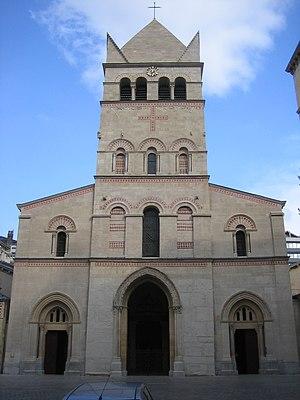
Basilique Saint Martin d'Ainay, Lyon, France
Cet article recense les monuments historiques de Lyon, en France.
La basilique Saint-Martin d'Ainay est une ancienne église abbatiale de style roman située dans le quartier d'Ainay, sur la presqu'île de Lyon. Elle est élevée au rang de basilique en 1905.
Cet article recense les monuments historiques de France classés en 1840, la première protection de ce type dans le pays.